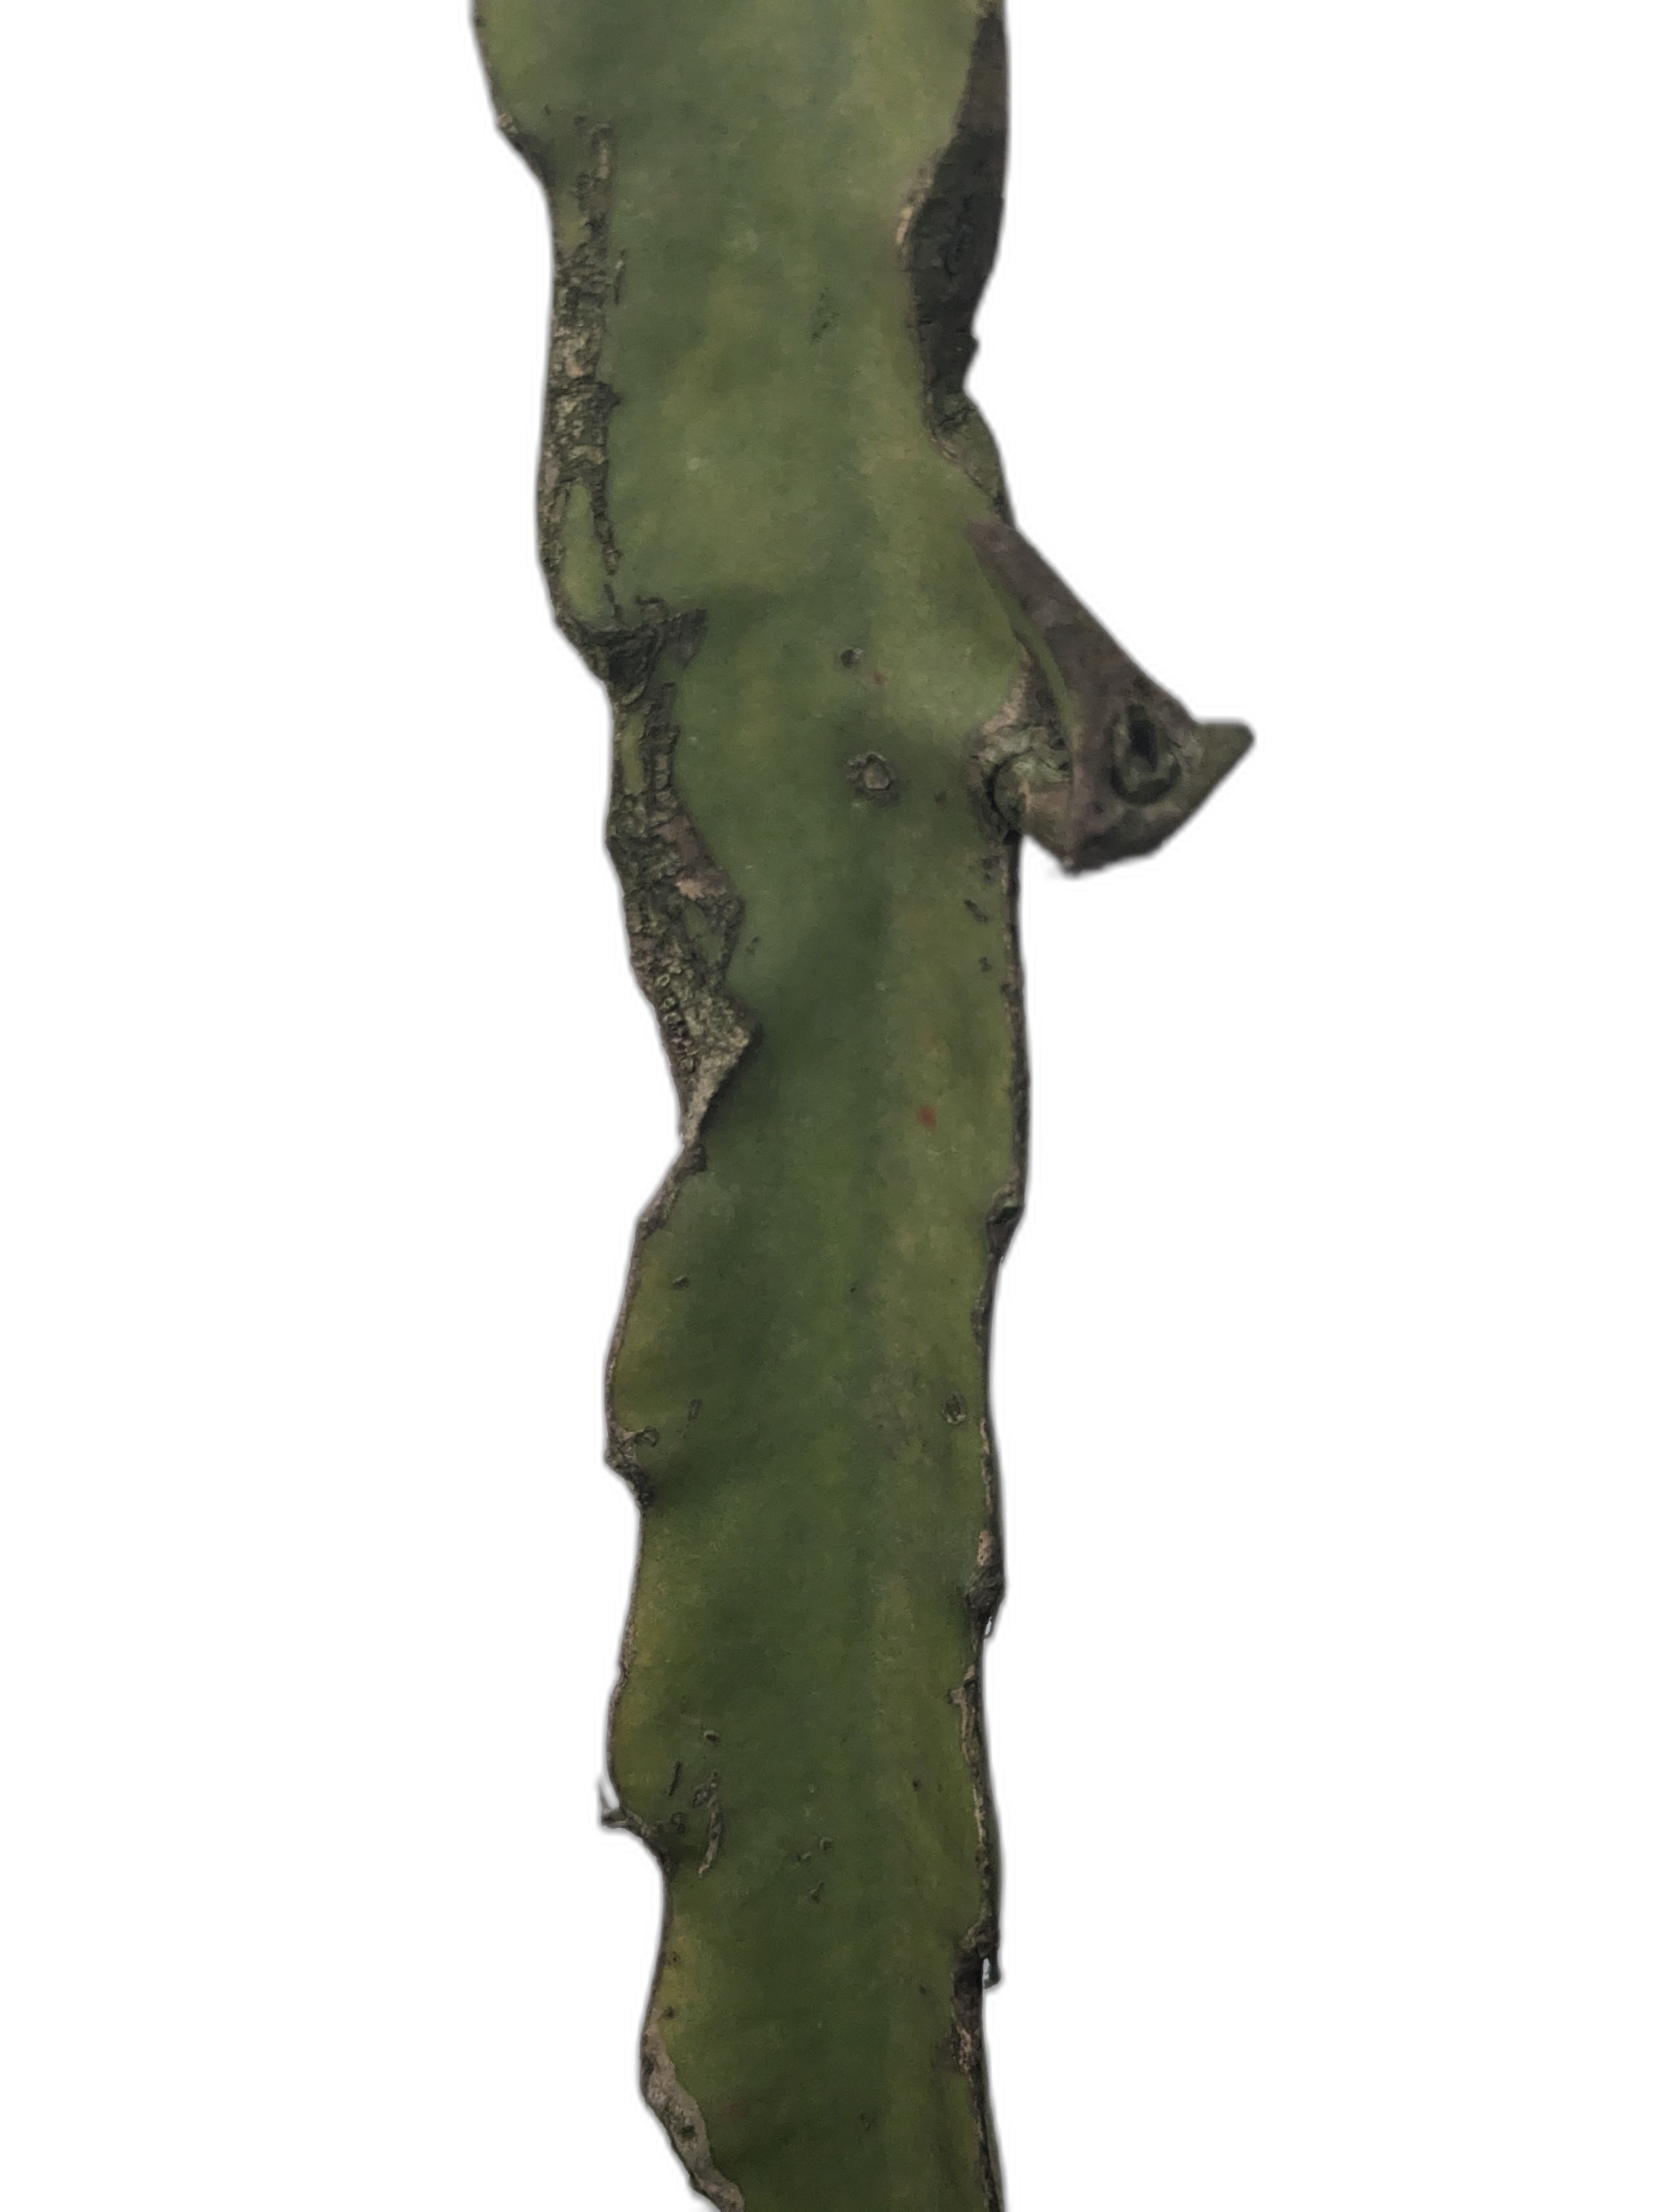
Label: Good leaf